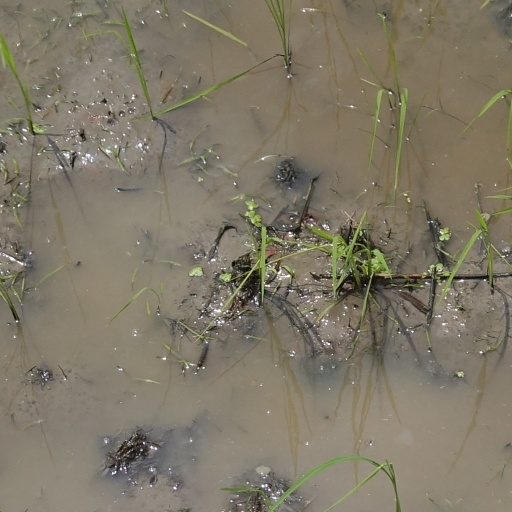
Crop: rice